AMC Hornet

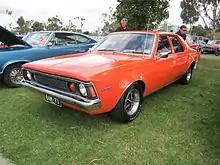
Rambler Hornet built by Australian Motor Industries

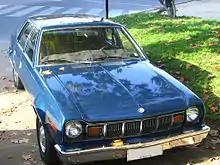
1977 four-door sedan, regular use in Chile (2011)

American Motors experienced success with the innovative Pacer and increased production of the unchanged 1976 model Pacers to 800 units a day. The problem with the sales of the Pacer was the negative impact on the sales of both the compact Hornet and subcompact Gremlin models.